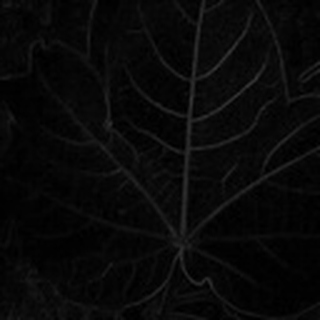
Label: healthy_cotton